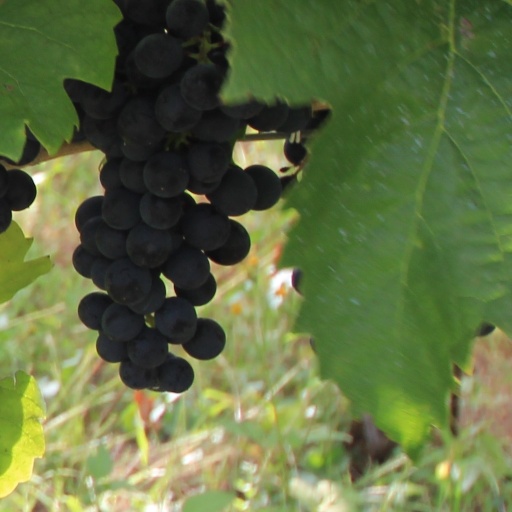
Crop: grape